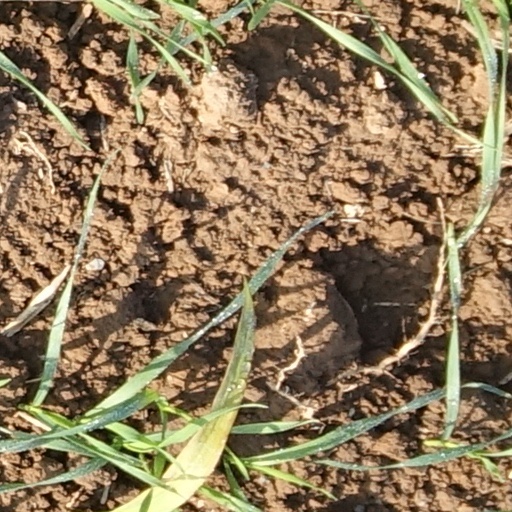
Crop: wheat